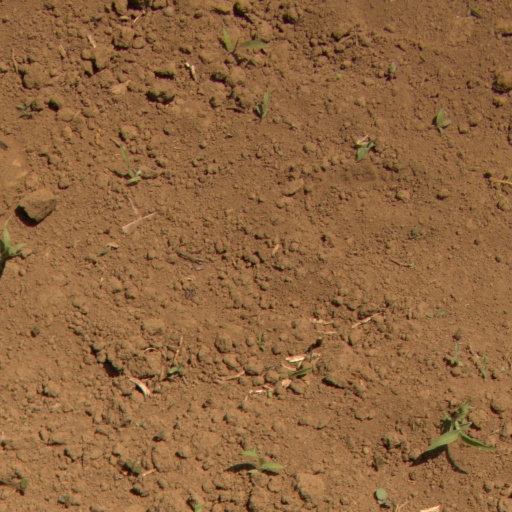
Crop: Jerusalem artichoke